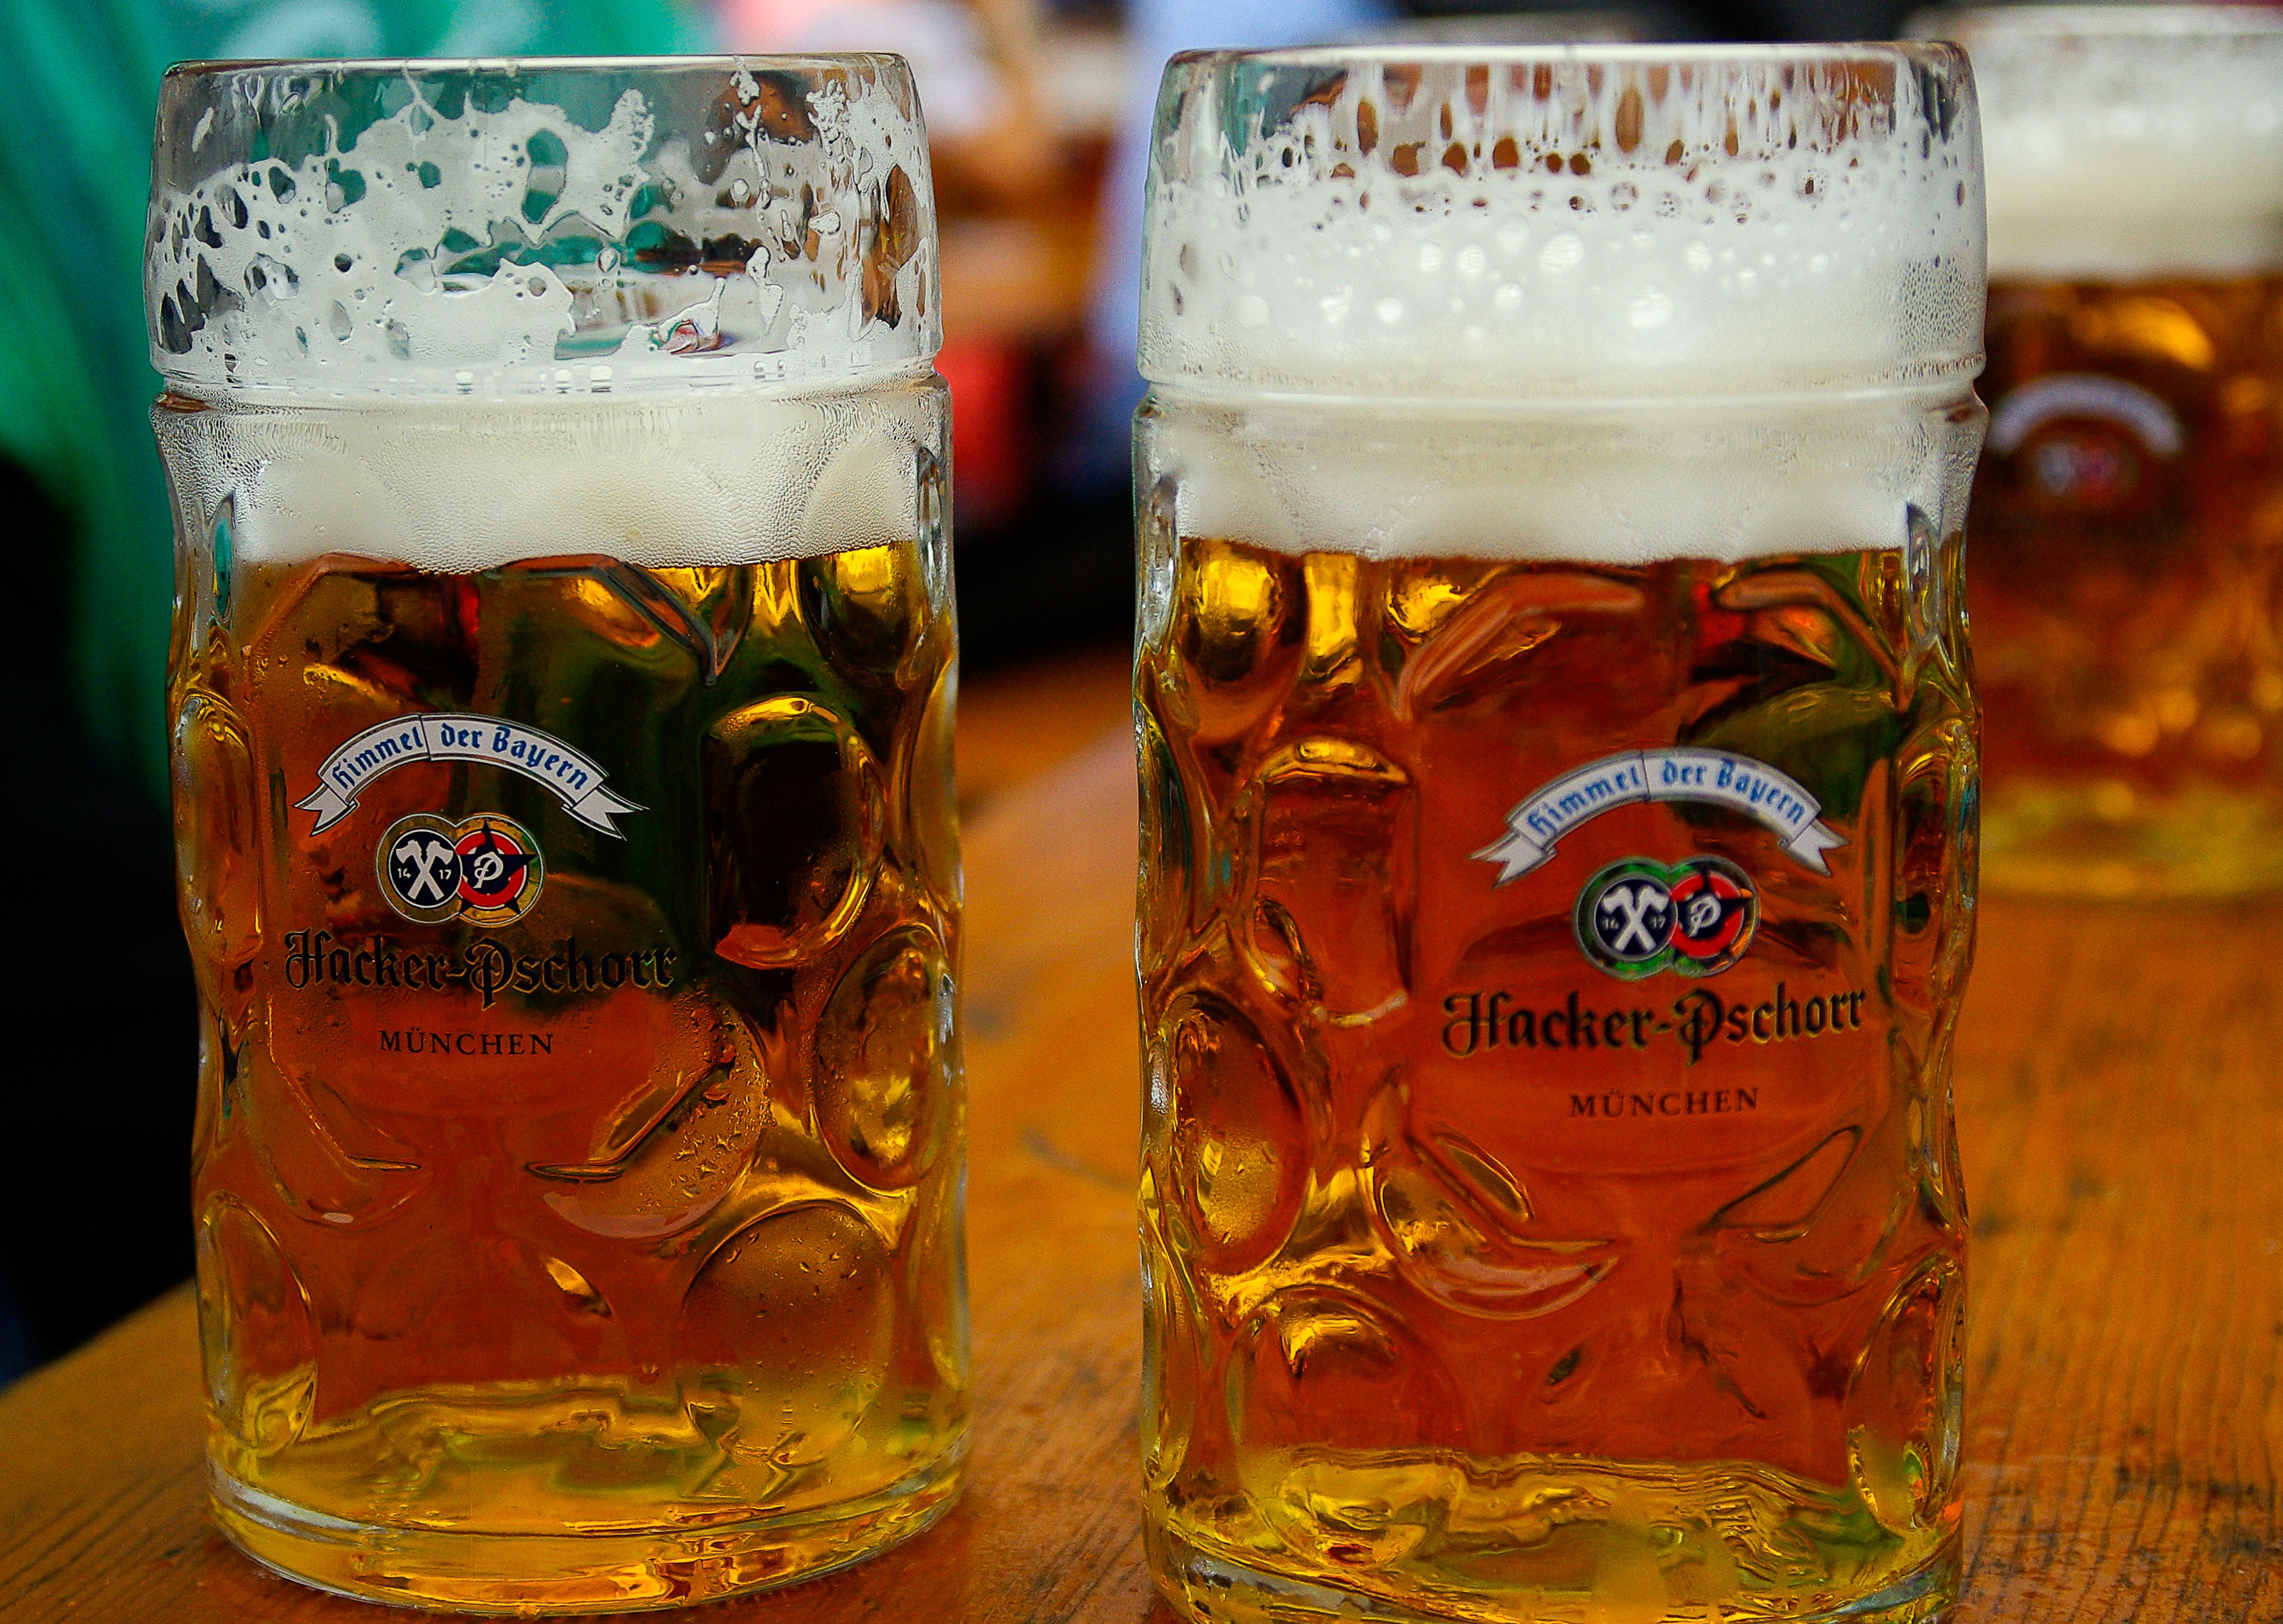
glass, food, drink, bottle, beer, beer bottle, liqueur, munich, oktoberfest, distilled beverage, pint us, pint glass, drinkware